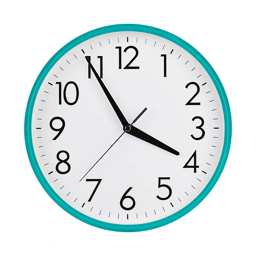
five to four on a clock face